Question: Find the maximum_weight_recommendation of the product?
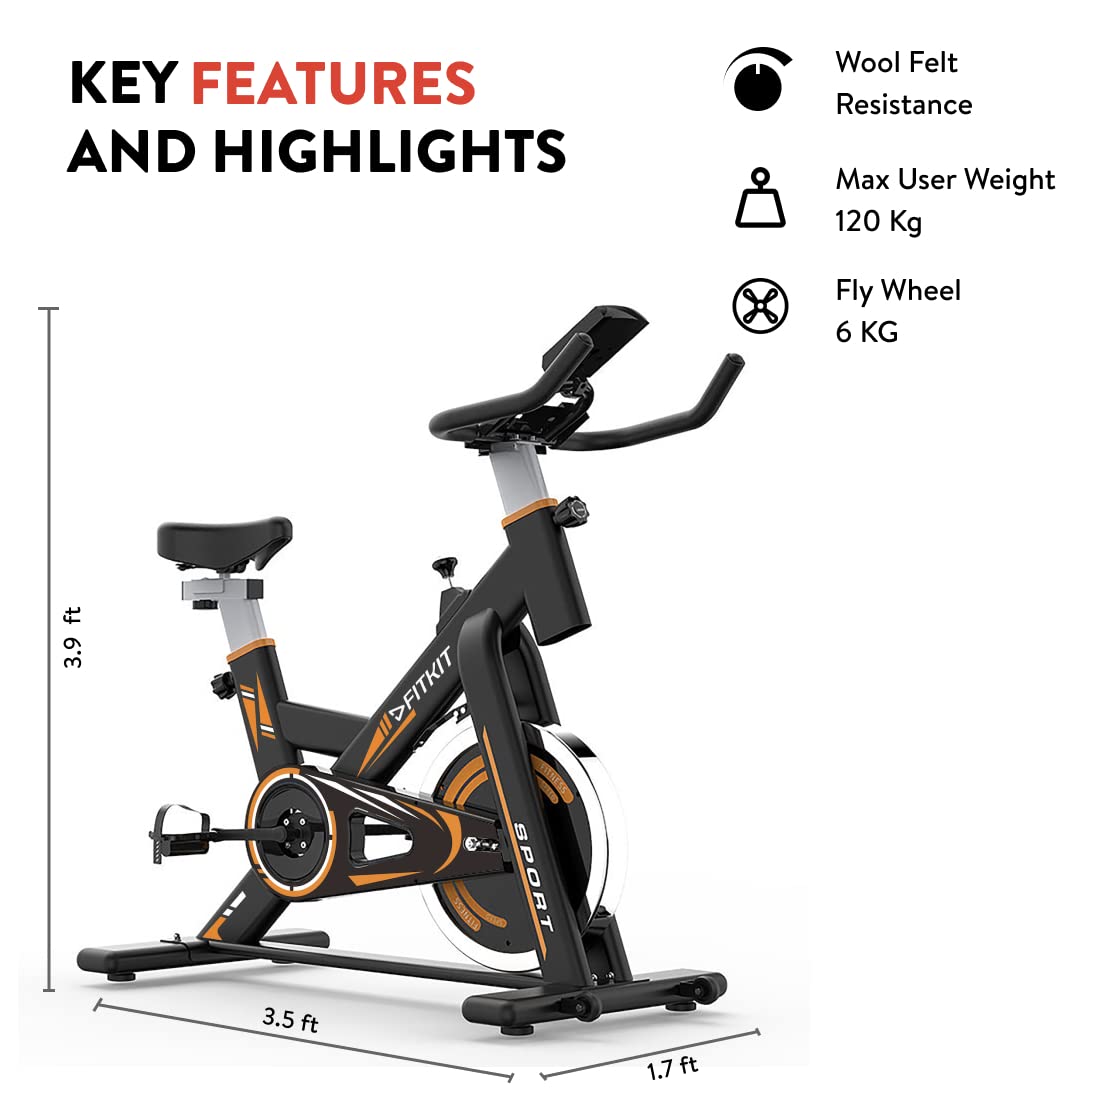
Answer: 120 kilogram